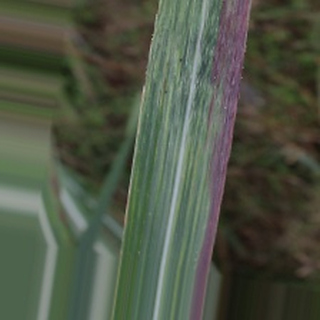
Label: sugarcane_bacterial_blight